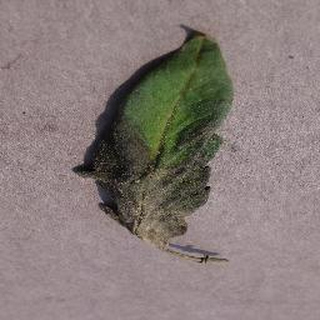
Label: tomato_late_blight